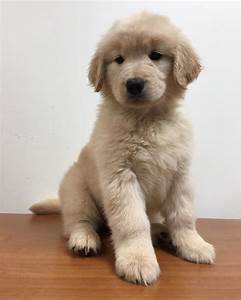
Label: cane